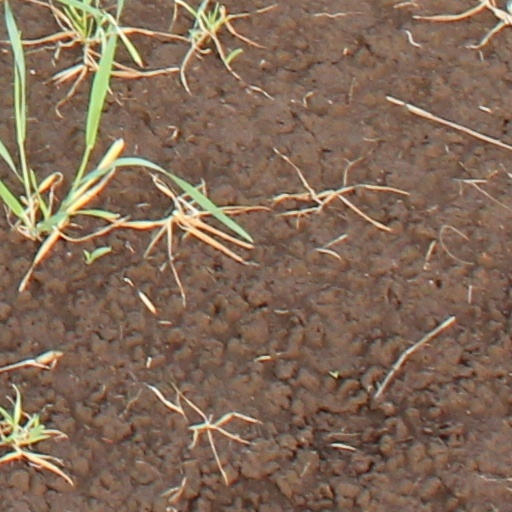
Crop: wheat